Guillaume de Lamboy, Baron of Cortesheim

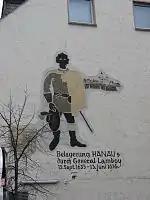
Mural commemorating the Lamboyfest in Hanau

Lamboy's military career began in 1619, when he served under Bucquoy (1571-1621), commander of the Imperial army sent to suppress the Bohemian Revolt. Lamboy became Colonel during the 1620s. His first notable presence was at the Battle of Lützen where he went into a brief Swedish captivity after valorous fighting.